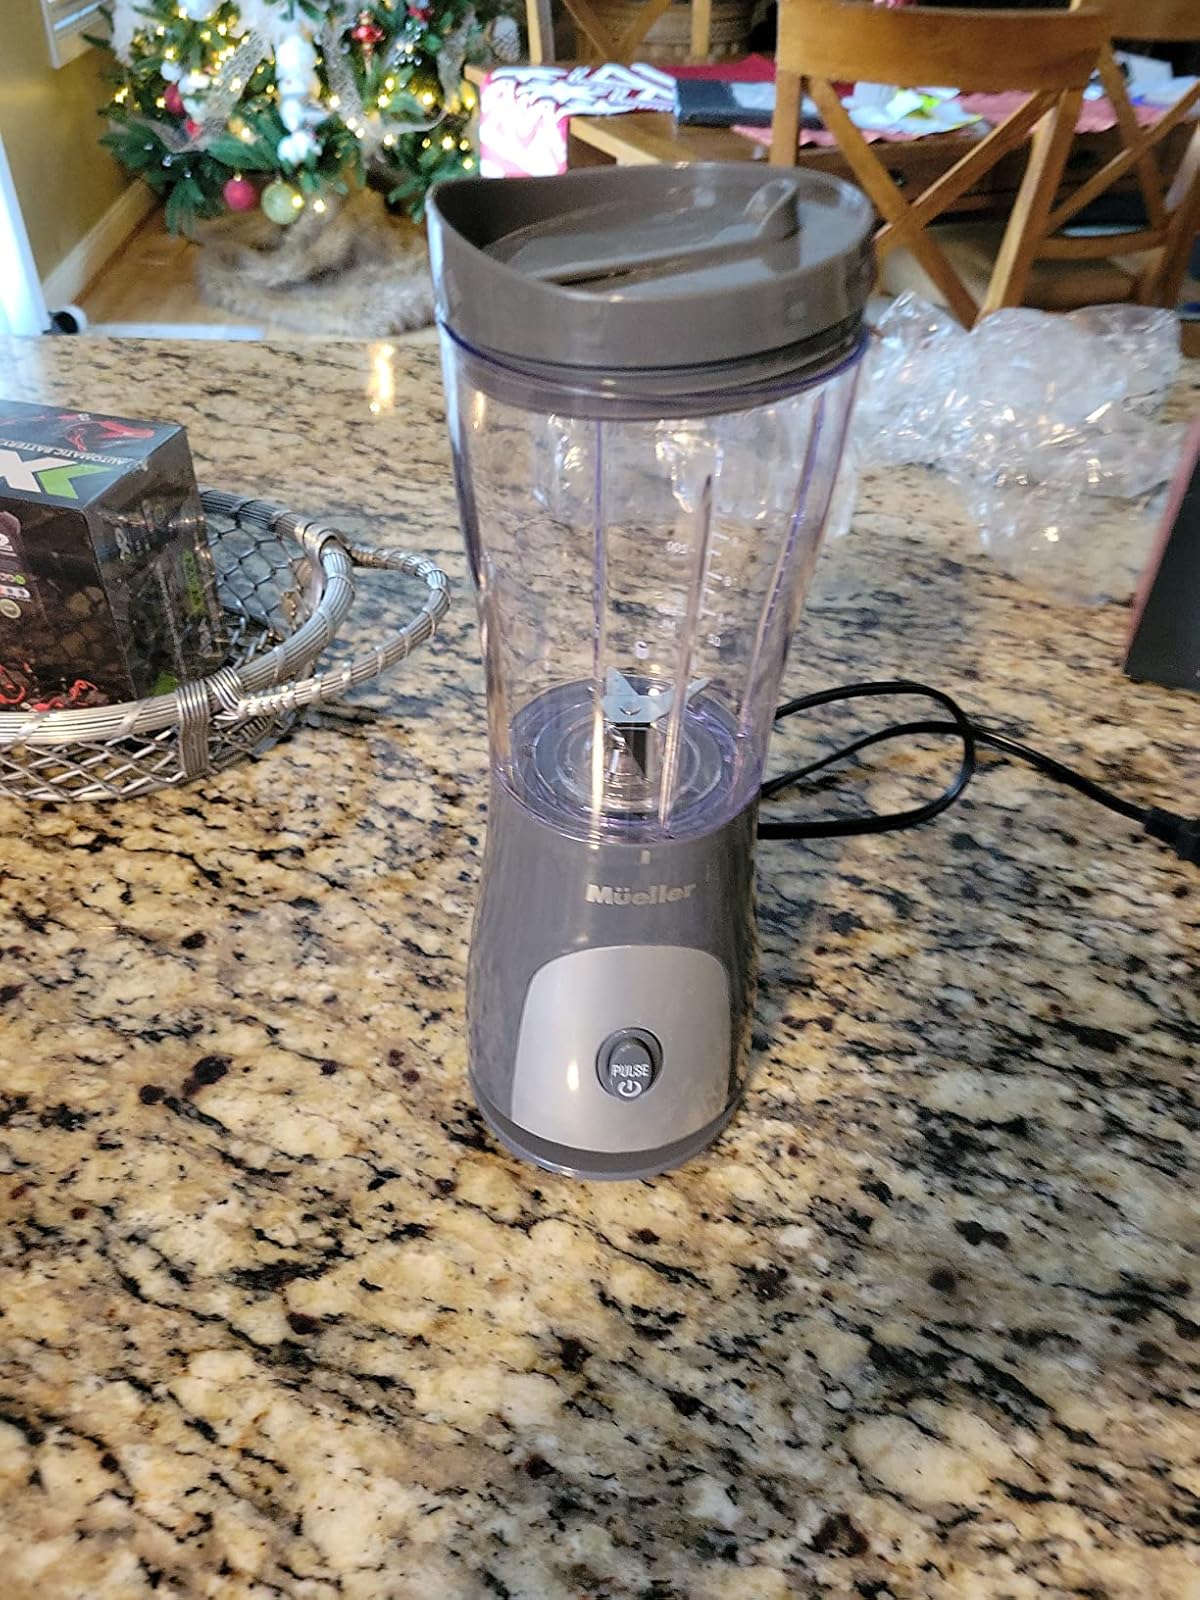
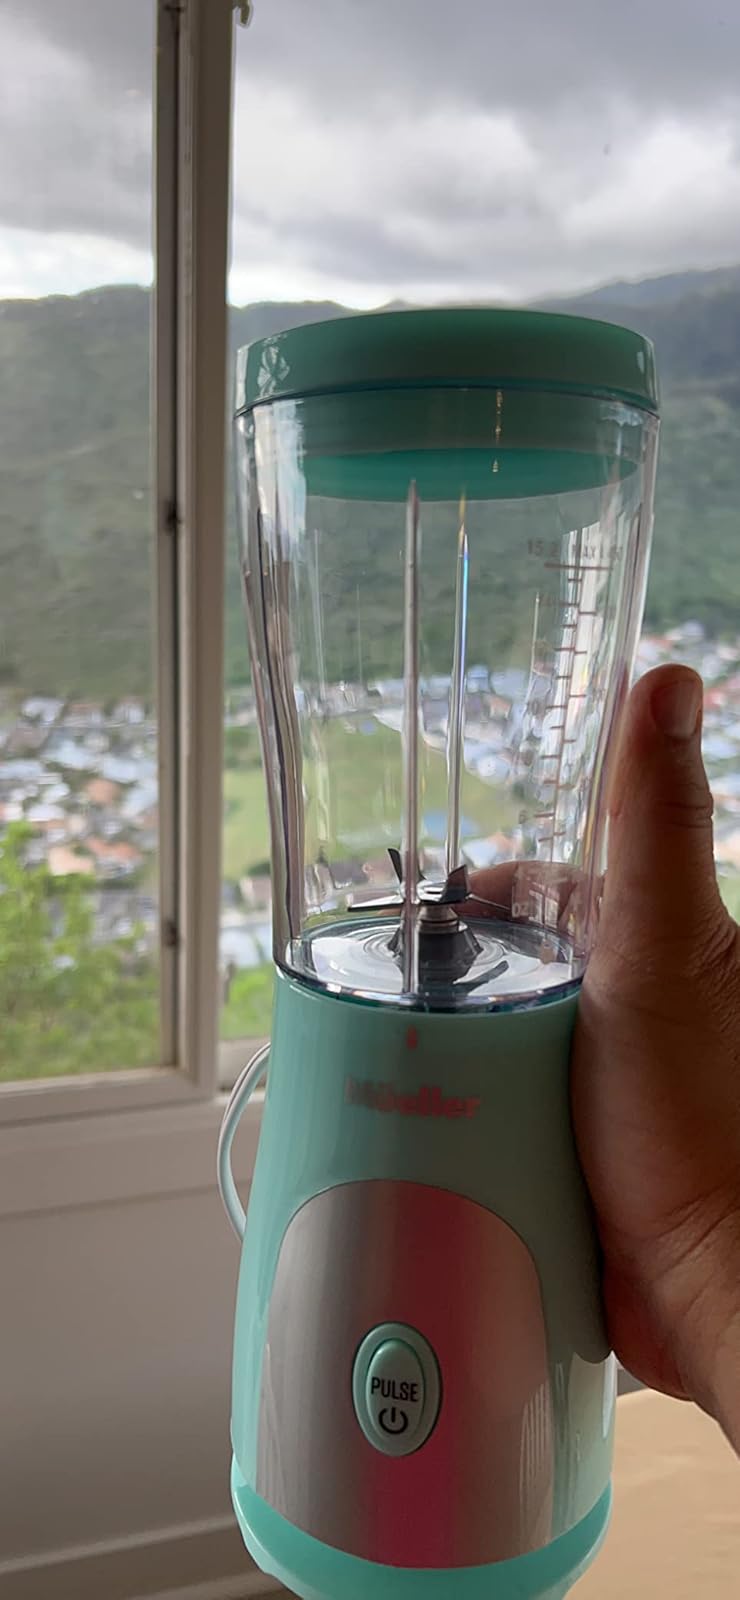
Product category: items_blender
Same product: no